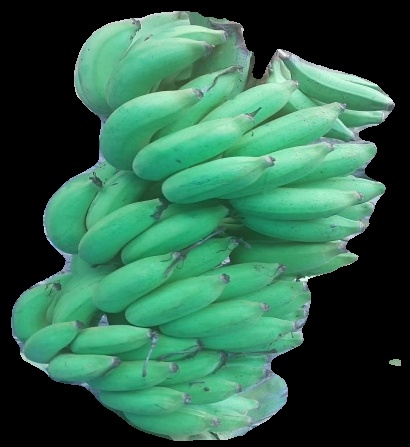
Variety: elakki-bale
Grade: grade2